St. Casimir Church (Warsaw)

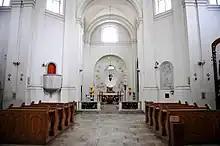
General view of interior.

Designed by Tylman Gamerski, the church consists of a large dome atop a basic Greek cross design. The facade is baroque, although the interior is completely modern, because very few of the original furnishings of the church were preserved. Inside, the most valuable element of the original church's decoration are the preserved fragments of a brilliant tomb monument of Maria Karolina Sobieska de Bouillon carved by Lorenzo Mattielli in white and black marble in 1746. The effigy of the founder in an oval frame was placed atop the plinth with the Janina coat of arms and a royal crown. The whole composition was completed with carved statues of the personification of the Polish–Lithuanian Commonwealth and a putto, while the arcade above was adorned with skulls. The tombstone was reconstructed in 1961 by Antoni Szymanowski.